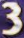
Number: 3